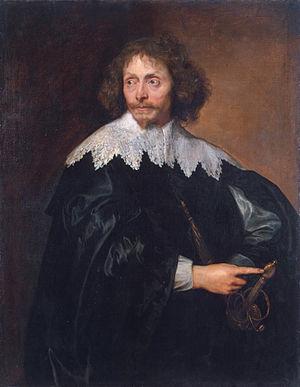
Cette page établit la liste des peintures d'Antoine van Dyck.